United Socialist Party (Romania)

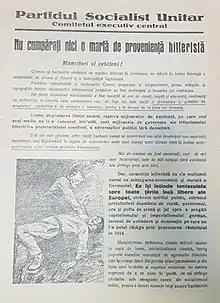
PSU electoral propaganda

The United Socialist Party (abbreviated P.S.U.) was a political party in Romania, formed in 1933 through the merger of the Independent Socialist Party (PSI) and the Socialist Party (led by Constantin Popovici). PSU was a small party but played an important role within the left-wing movement, especially through its repeated attempts to promote unity between the Communist Party (PCR) and (PSD). PSU was affiliated with the London-based International Bureau of Revolutionary Socialist Unity.